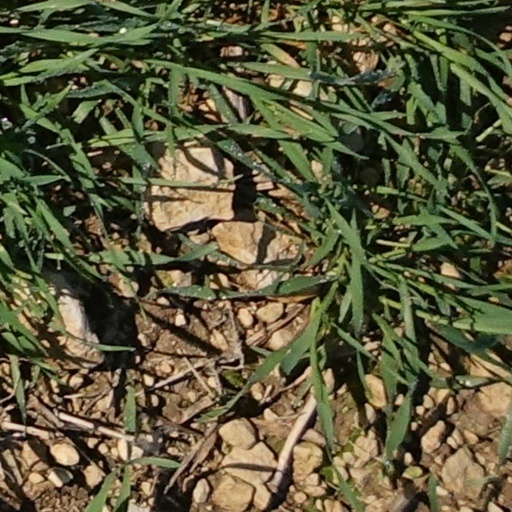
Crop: wheat